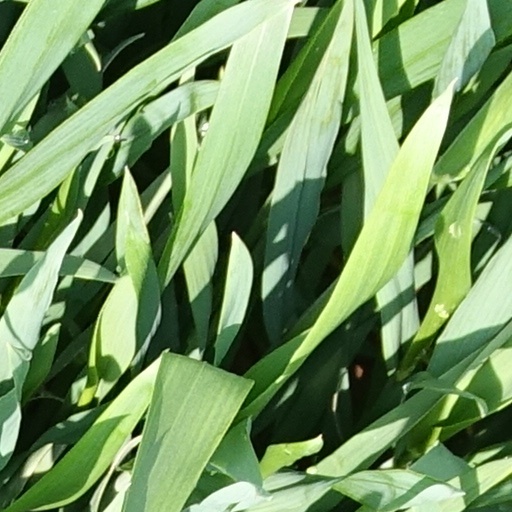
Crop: wheat